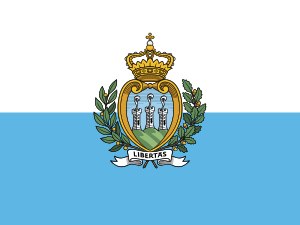
San Marinos flag
San Marinos statsflag
San Marinos flag blev anerkendt af Napoleon i 1799, men er blevet brugt som San Marinos flag fra 1797.